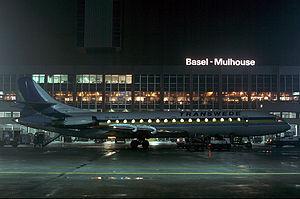
La Sud-Aviation SE 210 Caravelle est un avion de ligne biréacteur, destiné aux itinéraires court et moyen-courriers, produit entre 1958 et 1973 par la société française Sud-Aviation qui devient Aérospatiale en 1970. Premier biréacteur civil au monde produit en série, il présente la caractéristique, innovante pour l'époque, d'avoir les moteurs placés à l'arrière du fuselage et non dans les ailes comme pour le Comet, ou dans des nacelles subalaires comme c'est le cas pour le 707 de Boeing. Conçue pour remplacer les avions à moteurs à pistons tels que le Douglas DC-6, la Caravelle peut emporter, selon les versions, de 80 à plus de 130 passagers sur une distance maximale comprise entre 1 650 et 3 400 km.